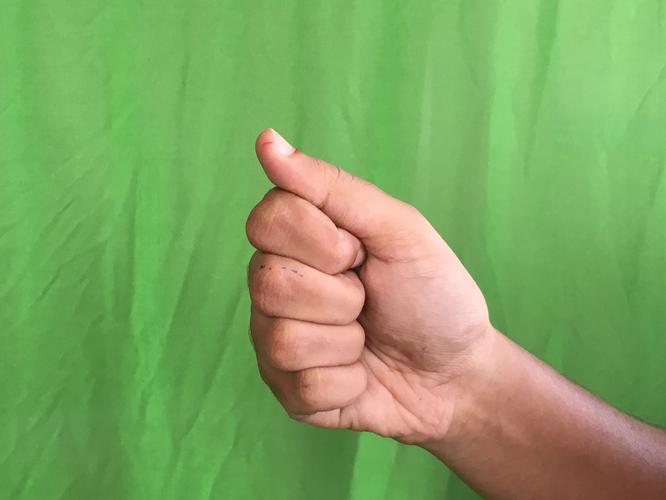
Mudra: Mushti
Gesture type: single_hand